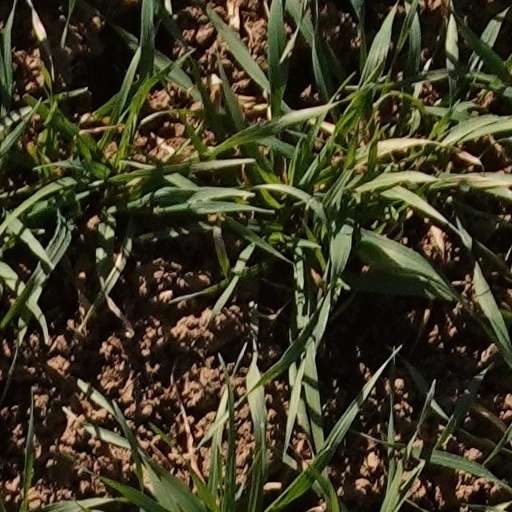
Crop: wheat